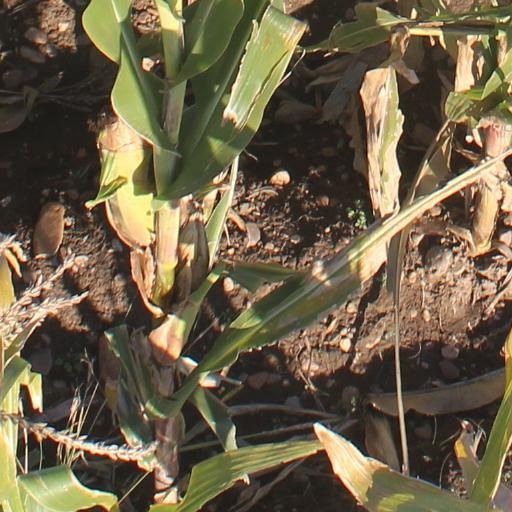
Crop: maize; corn